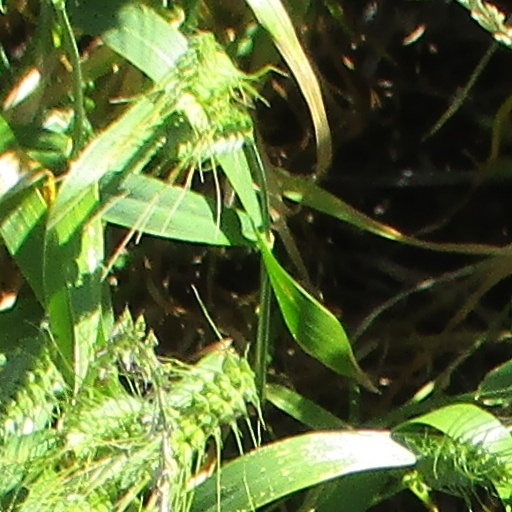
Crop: wheat